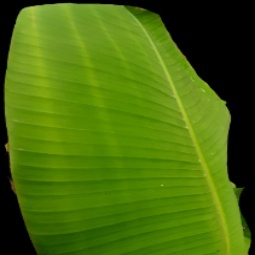
Label: Zinc